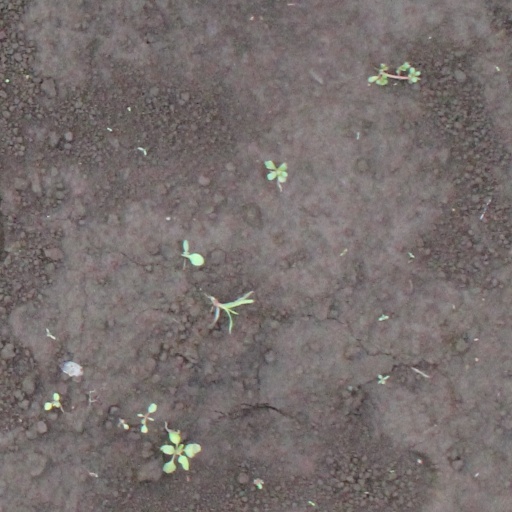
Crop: soybean